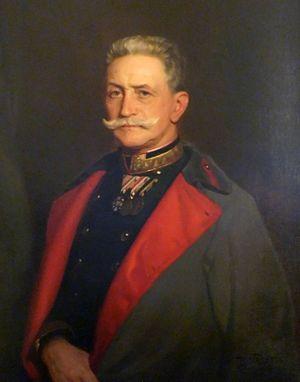
Le baron, puis comte Franz Conrad von Hötzendorf, né le 11 novembre 1852 à Penzing, dans la banlieue de Vienne en Autriche, et mort le 25 août 1925 à Bad Mergentheim, dans l'état libre populaire de Wurtemberg, était un aristocrate autrichien qui fut chef d'état-major de l'armée royale et impériale austro-hongroise de 1906 à 1918.